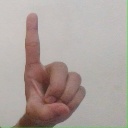
अक्षर: ड